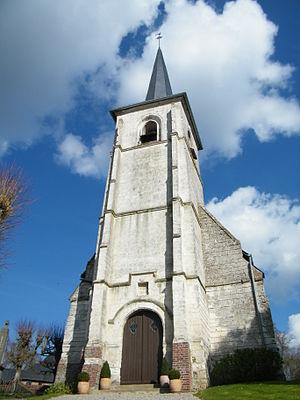
Le clocher de l'église Saint-Martin de Frucourt, Somme, France.
Frucourt est une commune française située dans le département de la Somme, en région Hauts-de-France.